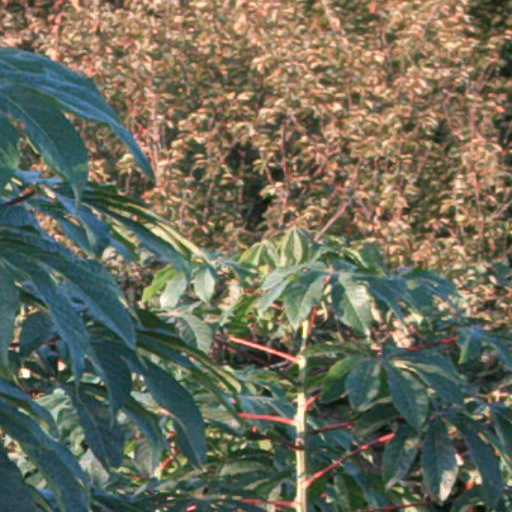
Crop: cassava